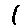
Label: 1